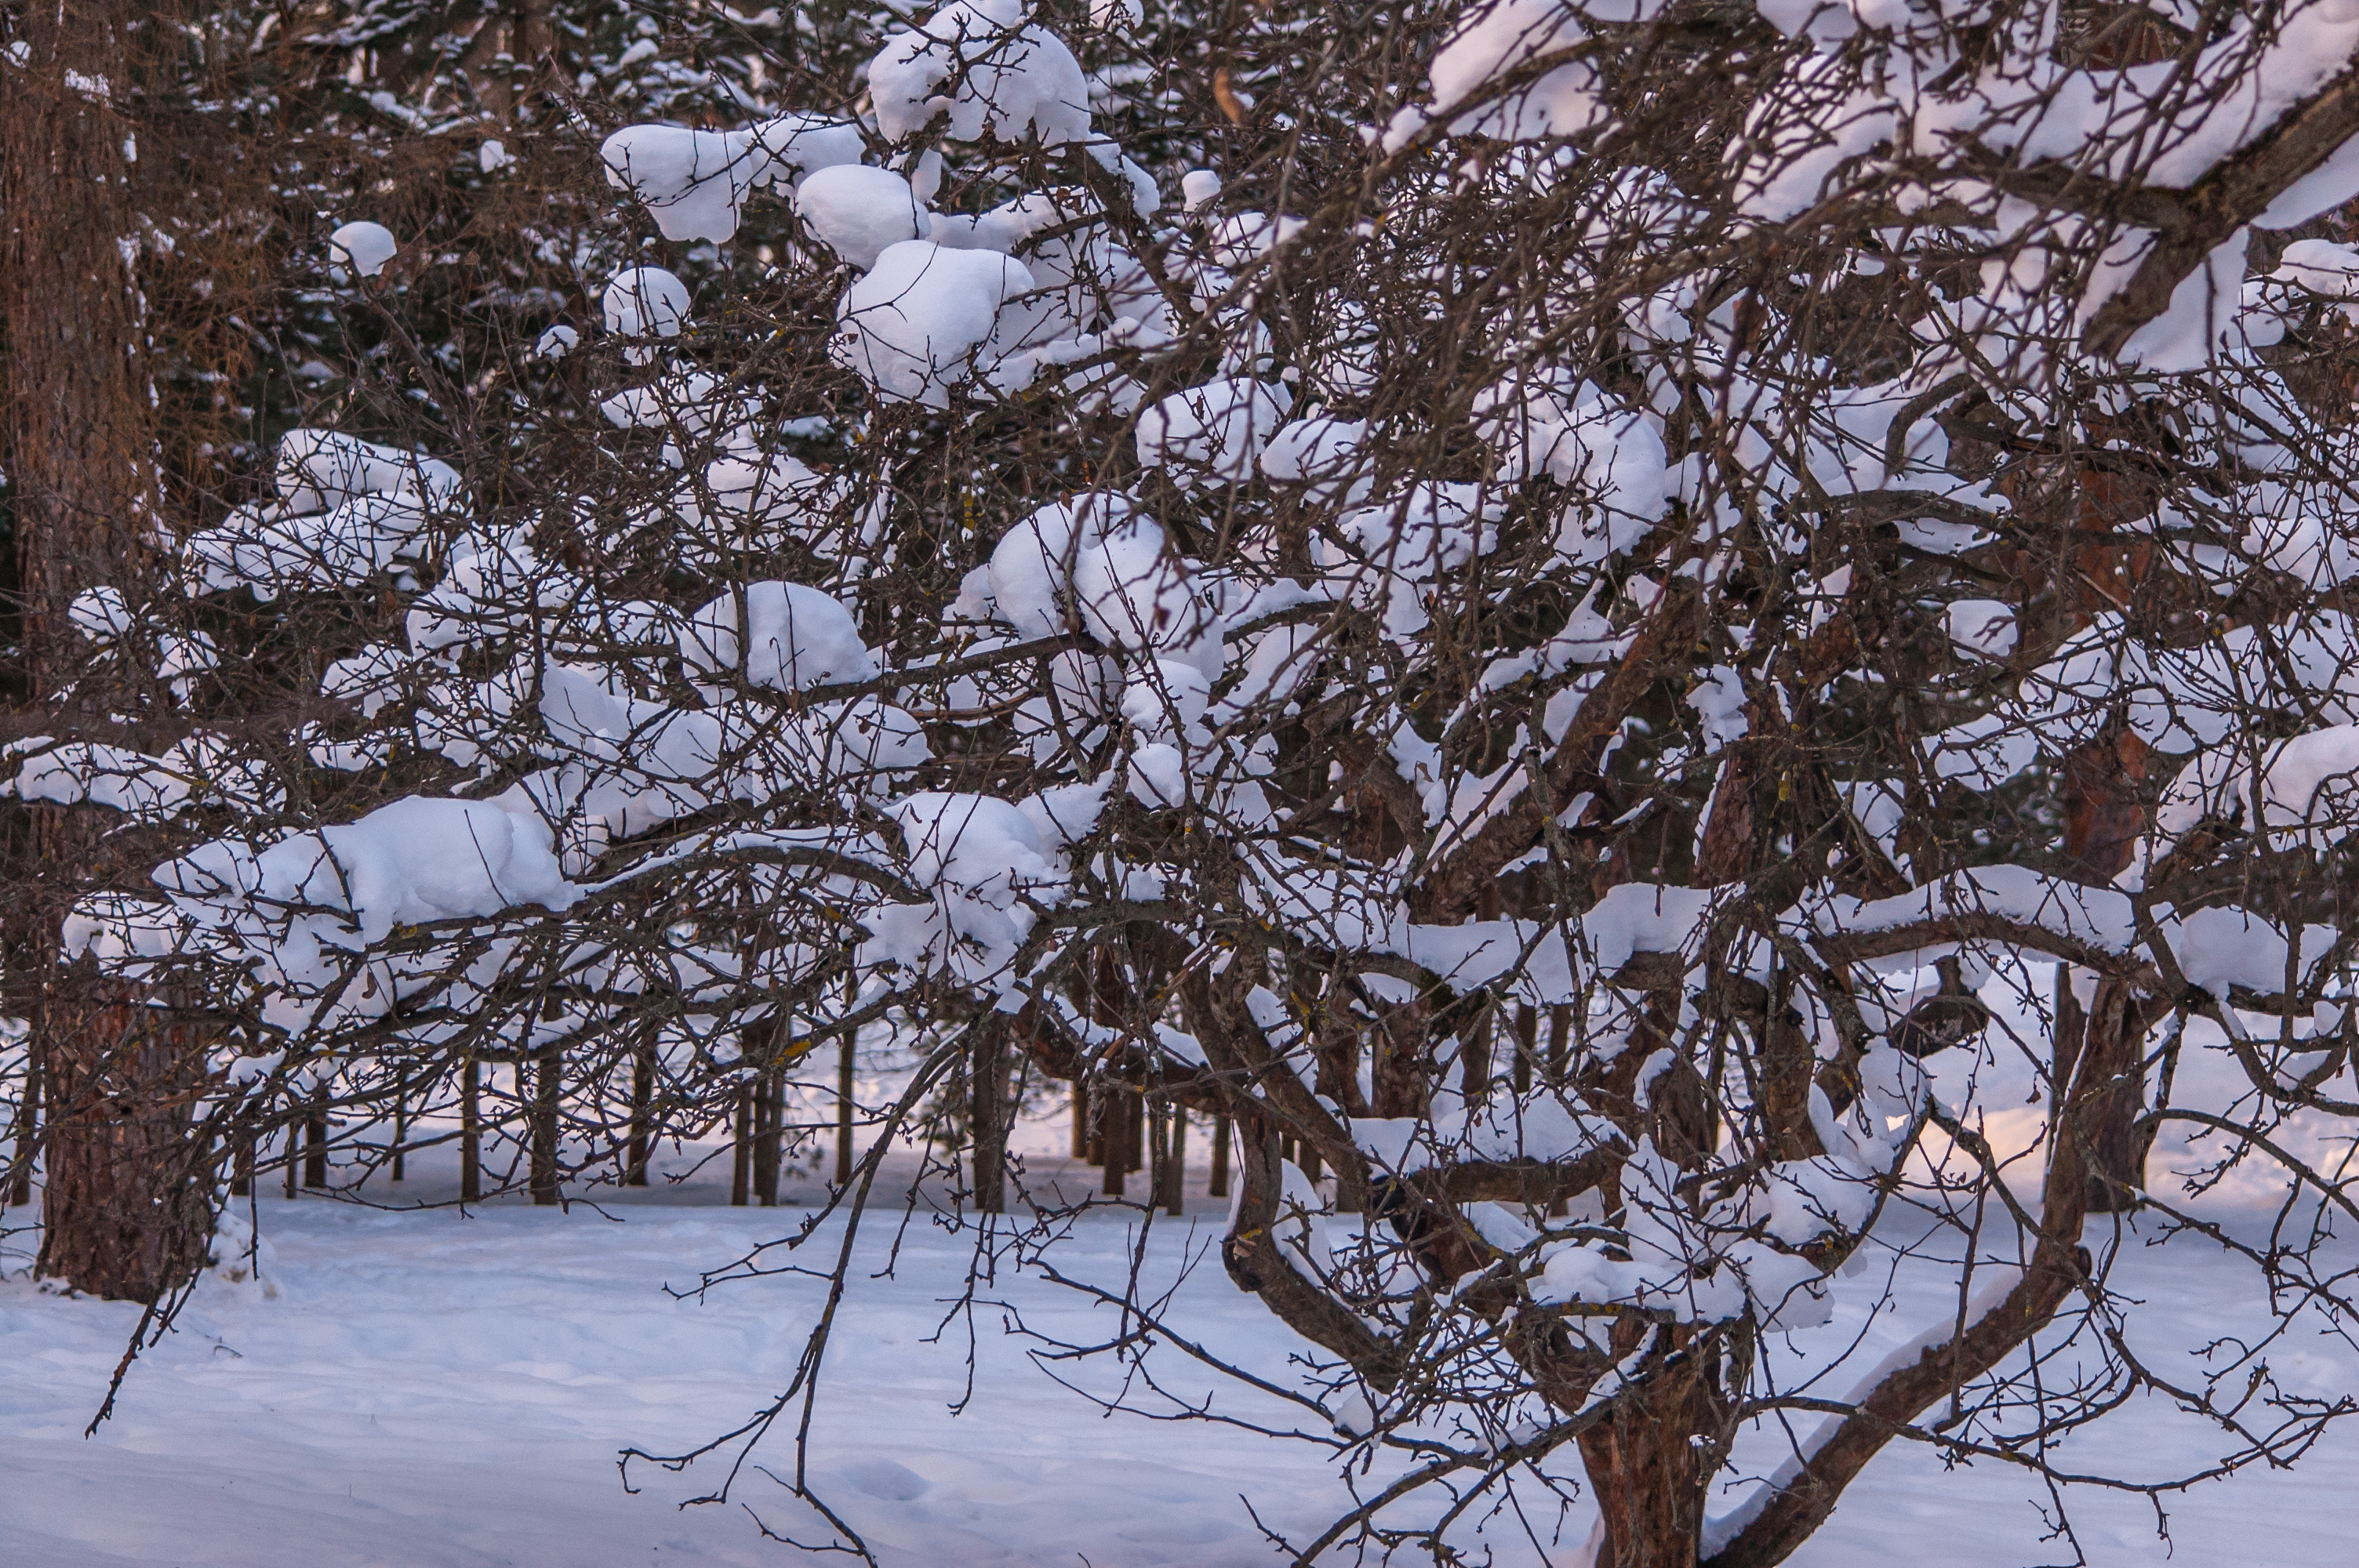
images, snow, plant, water, twig, natural landscape, world, wood, trunk, tree, freezing, Tints and shades, landscape, forest, frost, winter, event, precipitation, wildlife, monochrome photography, pattern, conifer, monochrome, plant stem, reflection, sky, woodland, pine family, Northern hardwood forest, tropical and subtropical coniferous forests, winter storm, fir, deciduous, pine